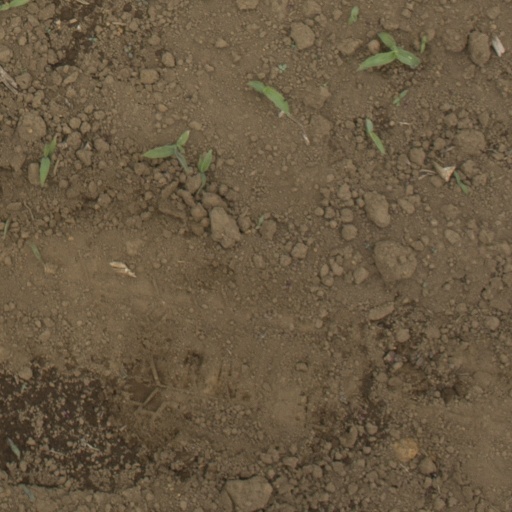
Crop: Jerusalem artichoke